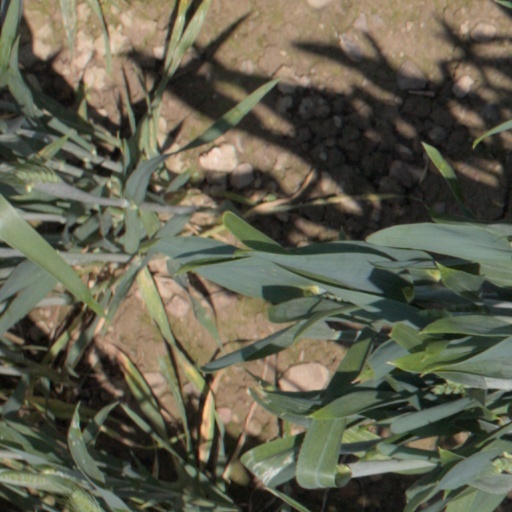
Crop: wheat